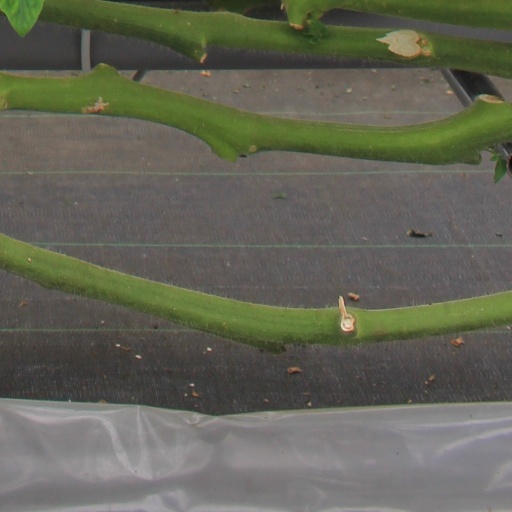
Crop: tomato